History of slavery in the Netherlands

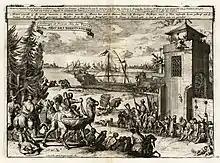
"Turkish use of slaves to row galleys", published by Pieter van der Aa, Leyden, circa 1725

The abolition of slavery was referred to as "emancipation". Parties were organized in which King William III was presented as a key figure and benefactor of the freed slaves. The Dutch government paid compensation of 300 guilders per slave to the owner as compensation for the lost property (In the Dutch East Indies, it is 50 to 350 guilders depending on the age of the slave). In total, the allowance amounted to almost 12 million guilders, about 10% of the government expenditure in 1863.